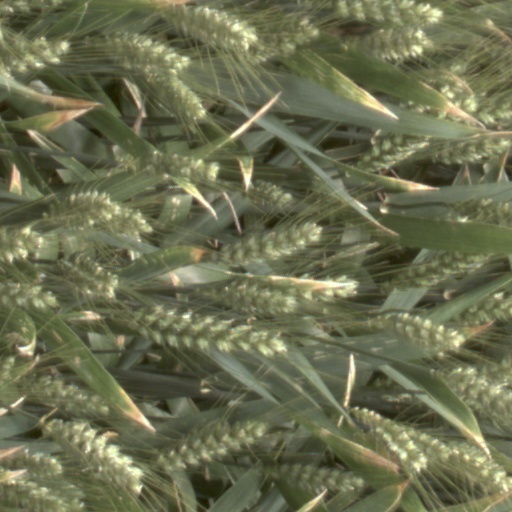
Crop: wheat